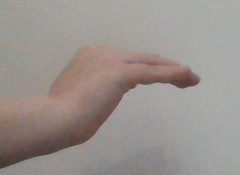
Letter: haa